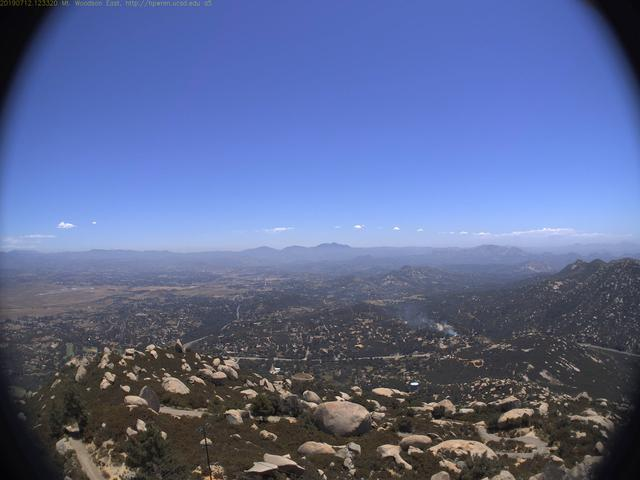
Fire: no
Smoke: yes